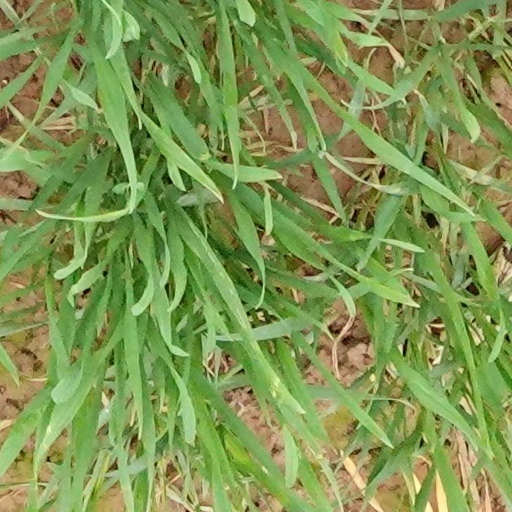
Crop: wheat